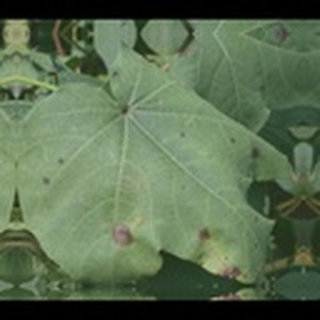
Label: cotton_target_spot